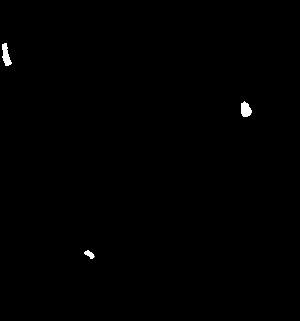
Édouard-Joachim Corbière, dit Tristan Corbière, né le 18 juillet 1845 à Ploujean et mort le 1ᵉʳ mars 1875 à Morlaix, est un poète français, proche du symbolisme, figure du « poète maudit ».